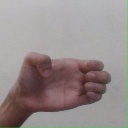
अक्षर: ख